Lutheran Church of the Redeemer (Atlanta)

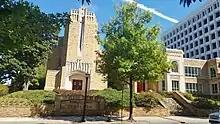
The church as seen in 2019

The Lutheran Church of the Redeemer is a Lutheran church in midtown Atlanta, Georgia. The congregation was founded in the city in 1903, with the current building constructed in 1952.